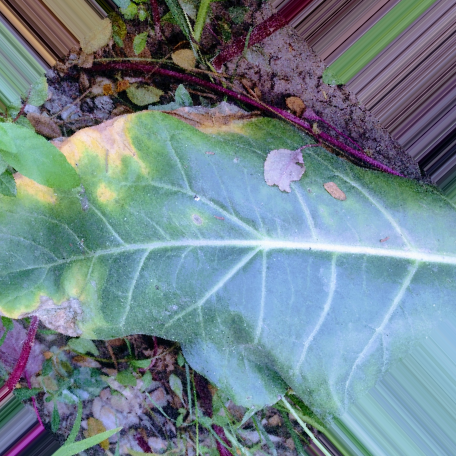
Label: Downy Mildew